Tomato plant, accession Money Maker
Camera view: vertical (180 deg); turntable rotation: 240 degrees
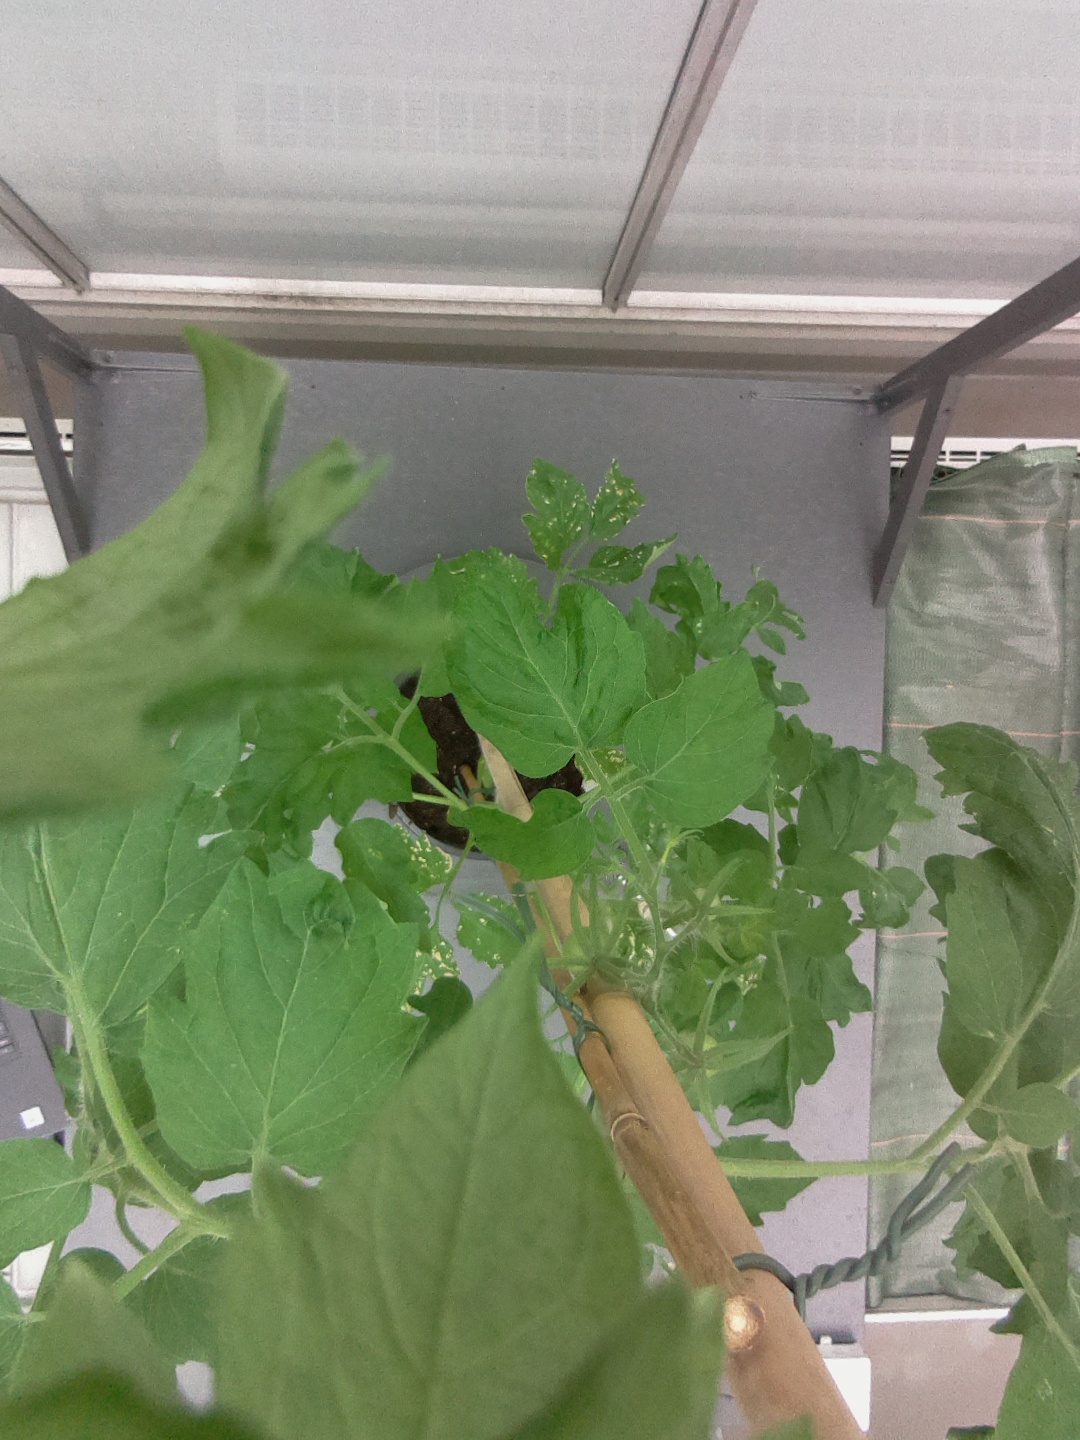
BBCH growth stage 71: 10%-20% of final fruit size